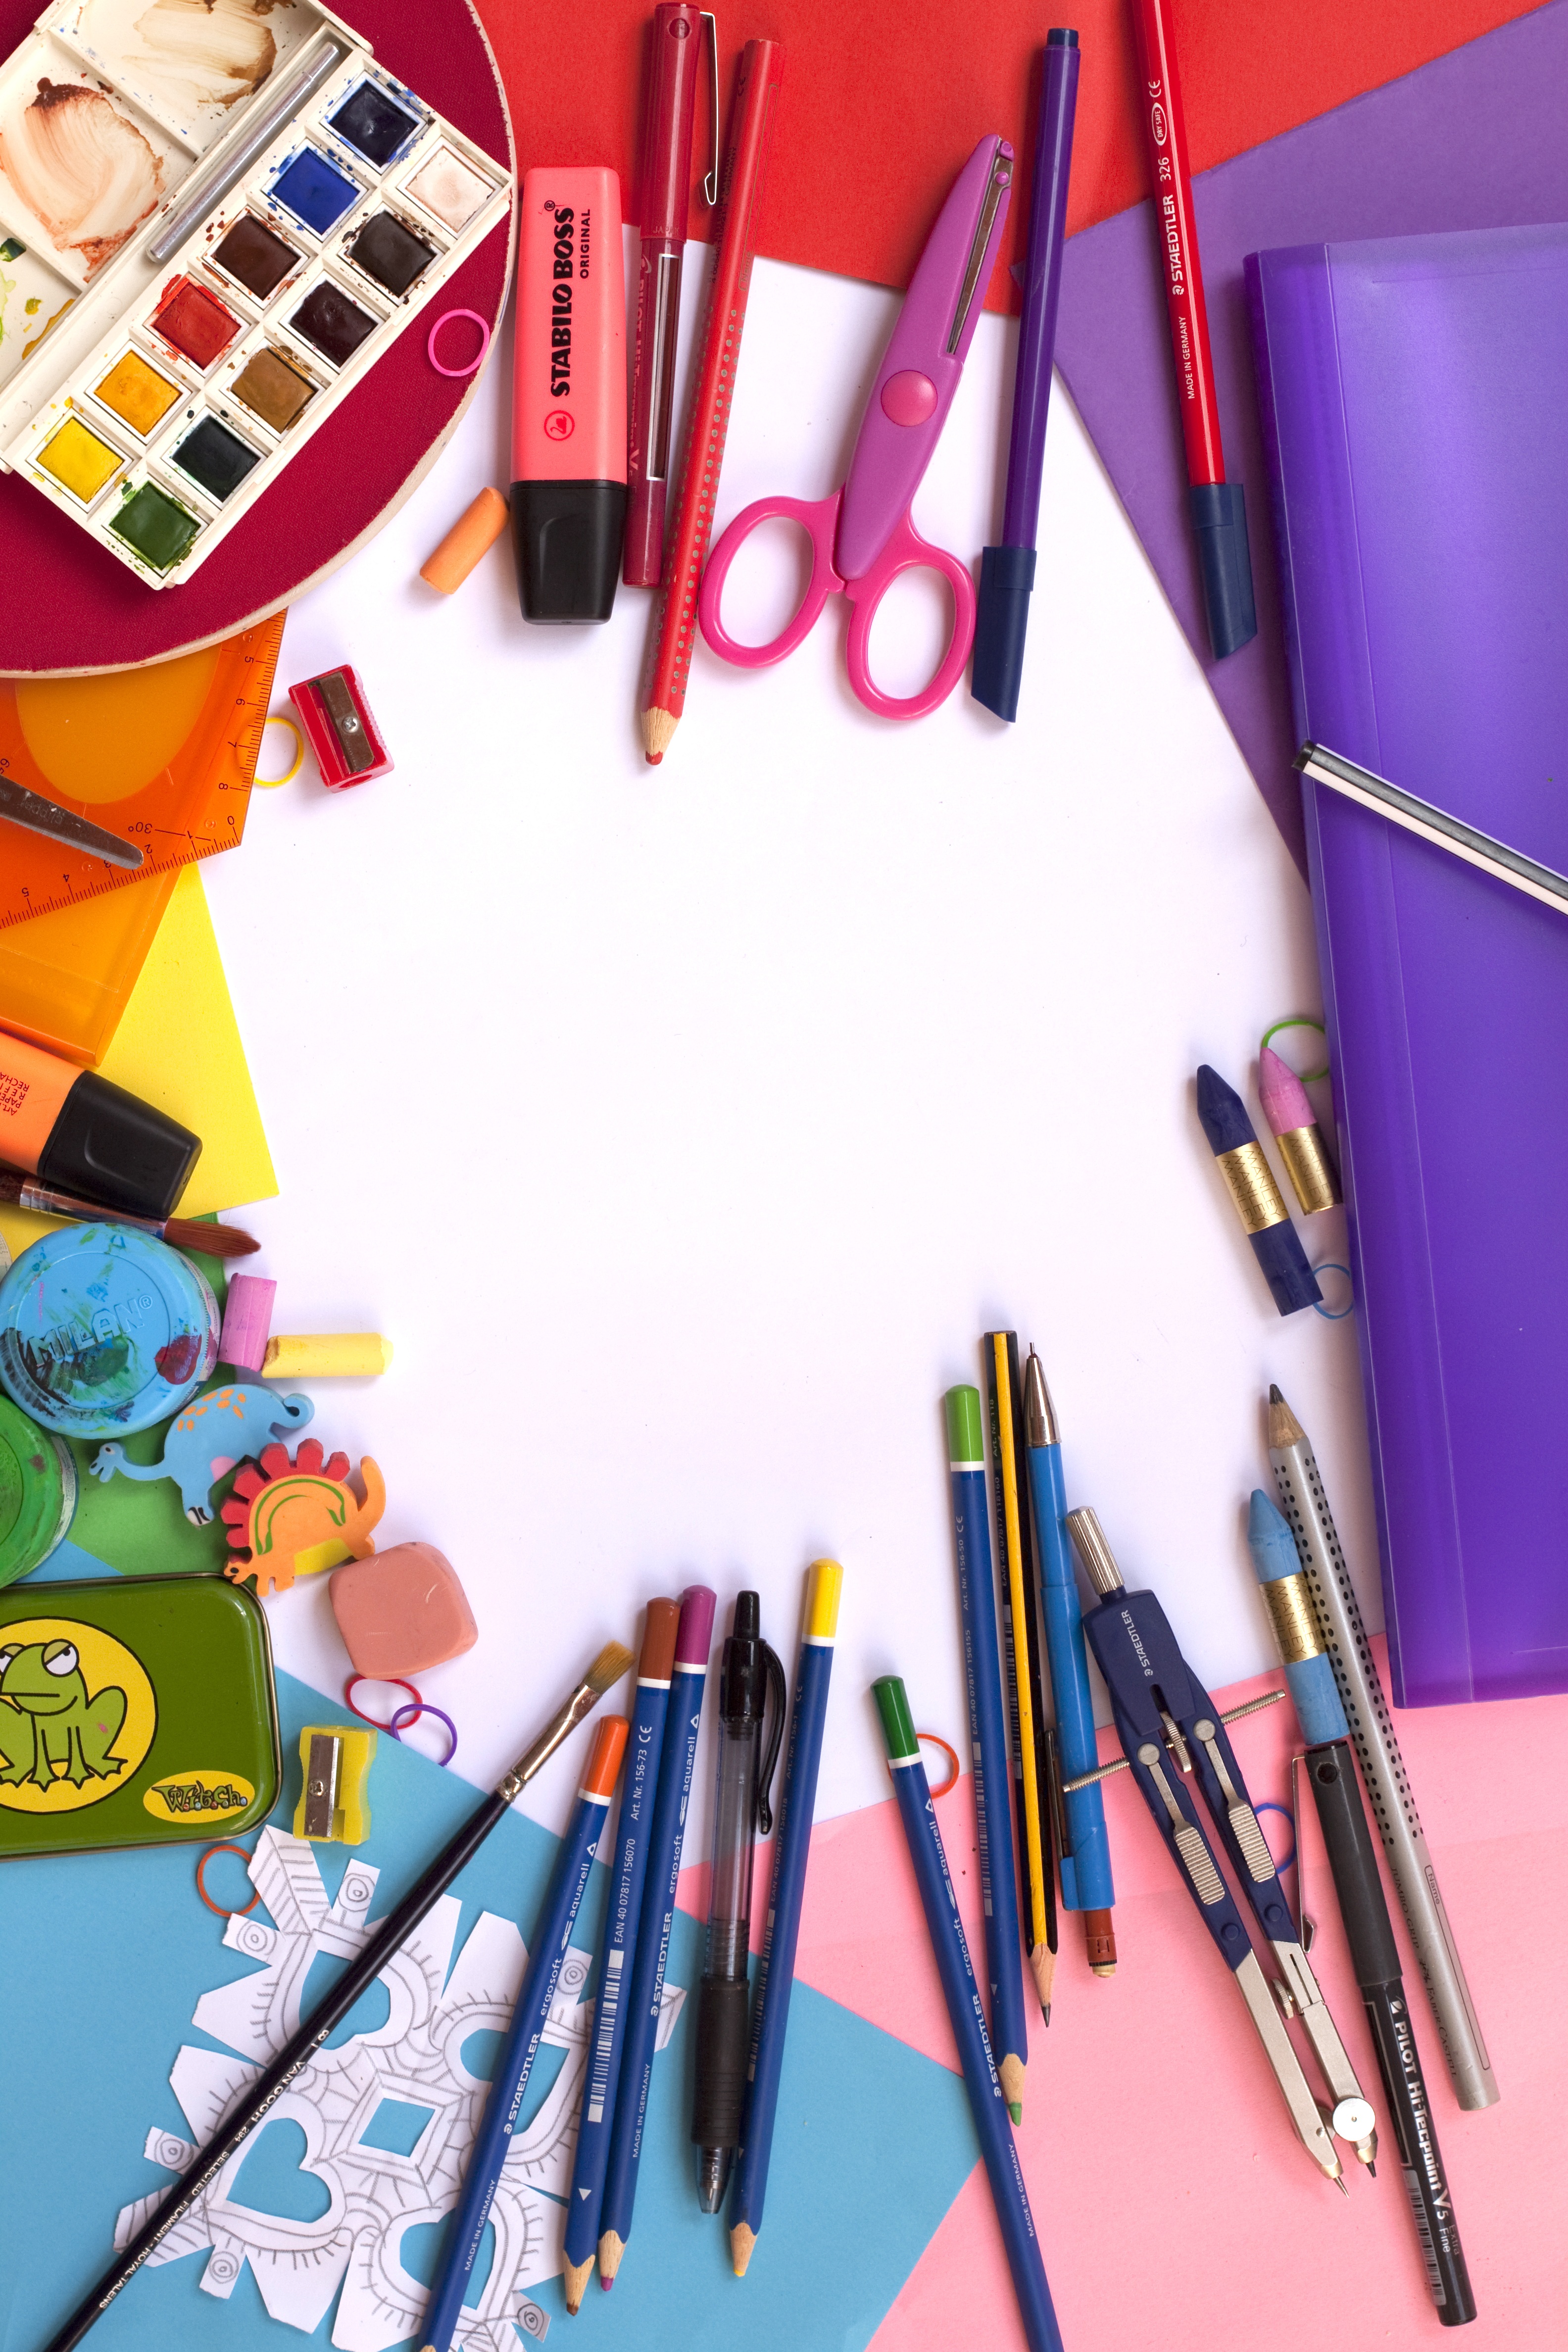
plastic, color, painting, art, school, school supplies